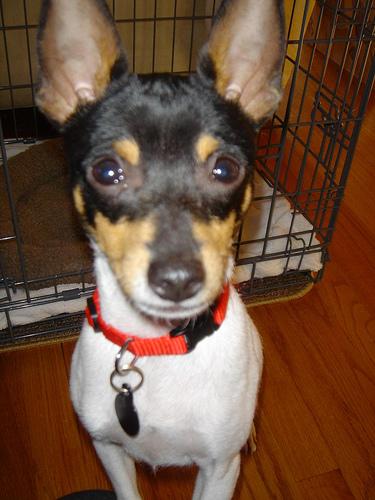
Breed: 237-n000095-toy_terrier